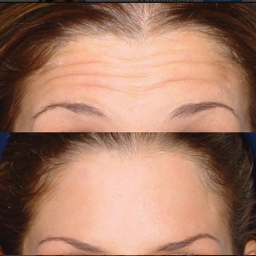
achieve a beautifully smooth forehead with drug .